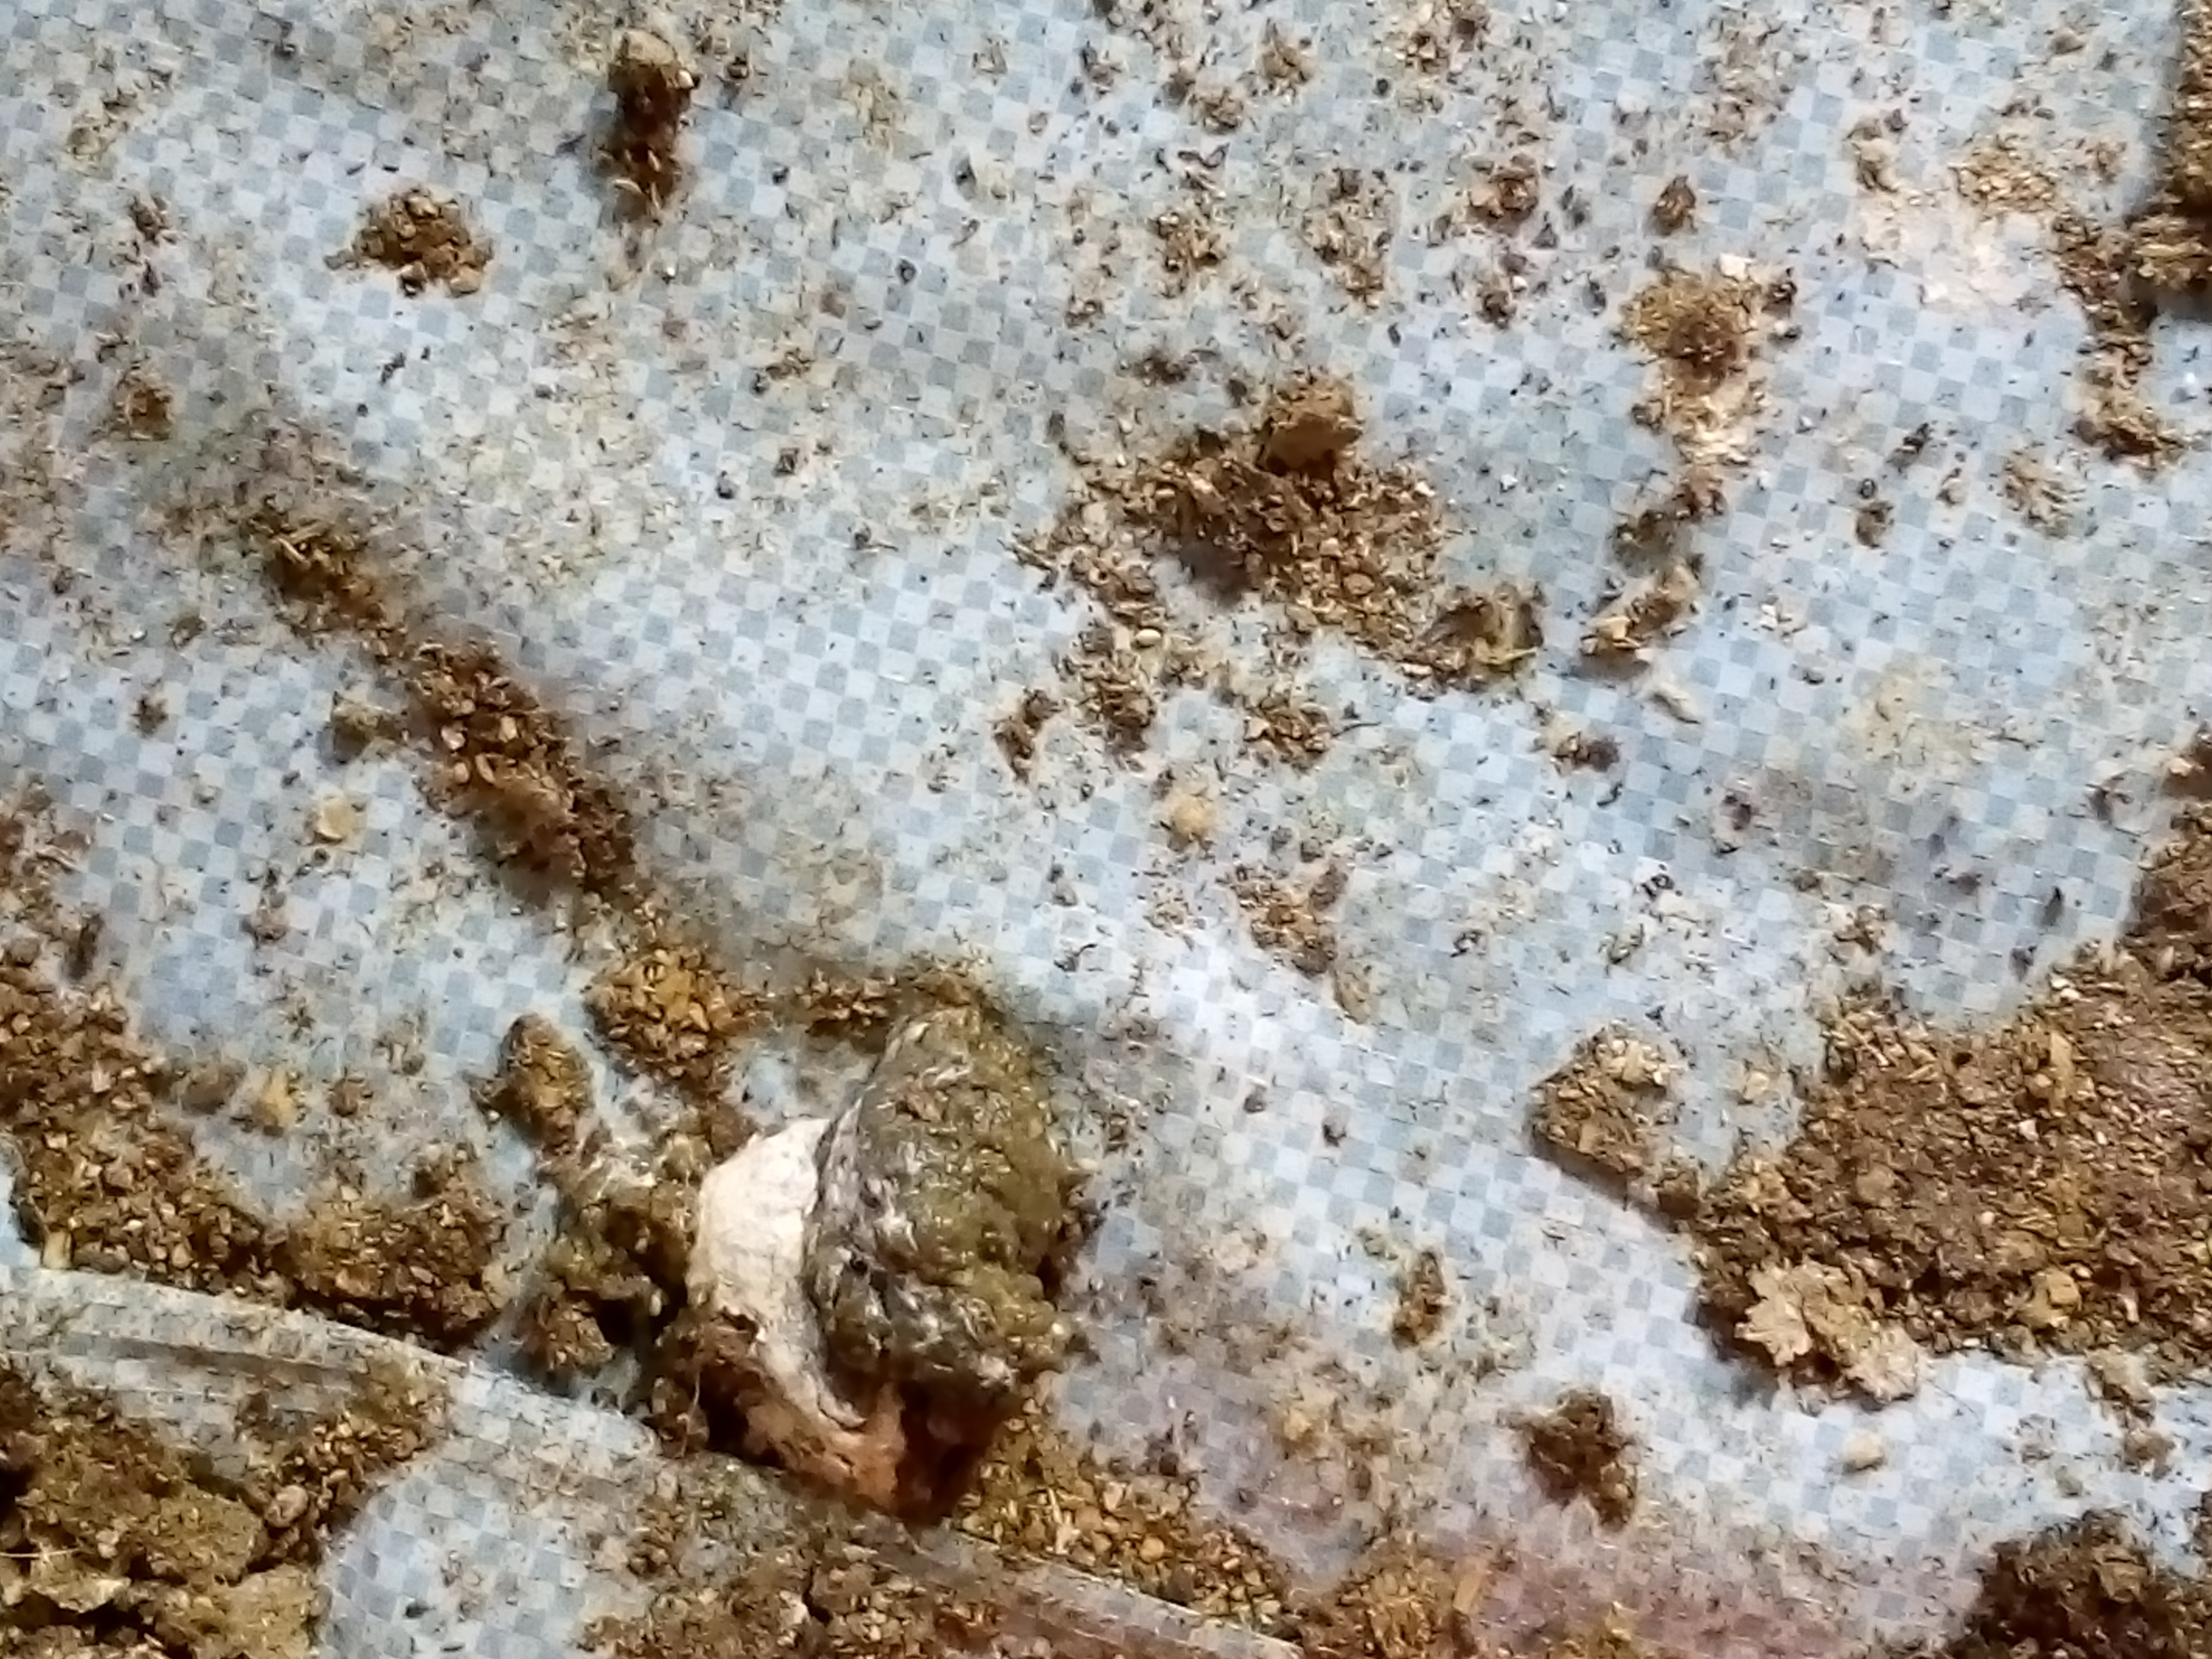
PCR-confirmed diagnosis: Salmonella